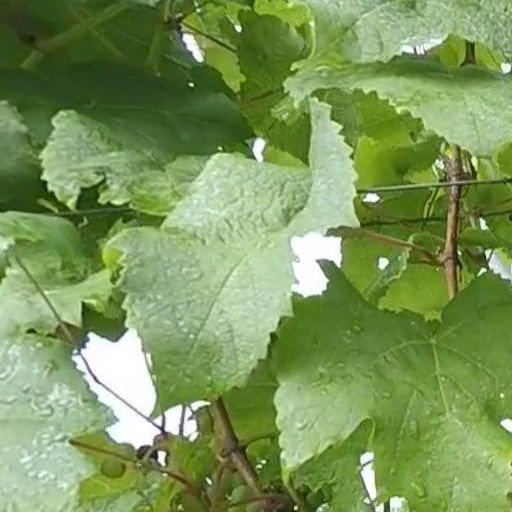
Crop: grape